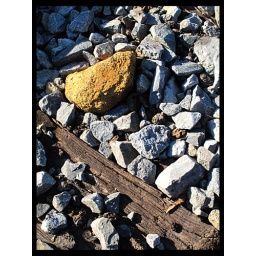
Peculiar yellow rock noticed on the Armstead tracks, snapped by the G10.